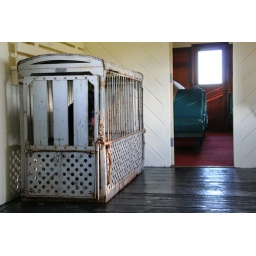
A black pig in SAR pig box No. 1427